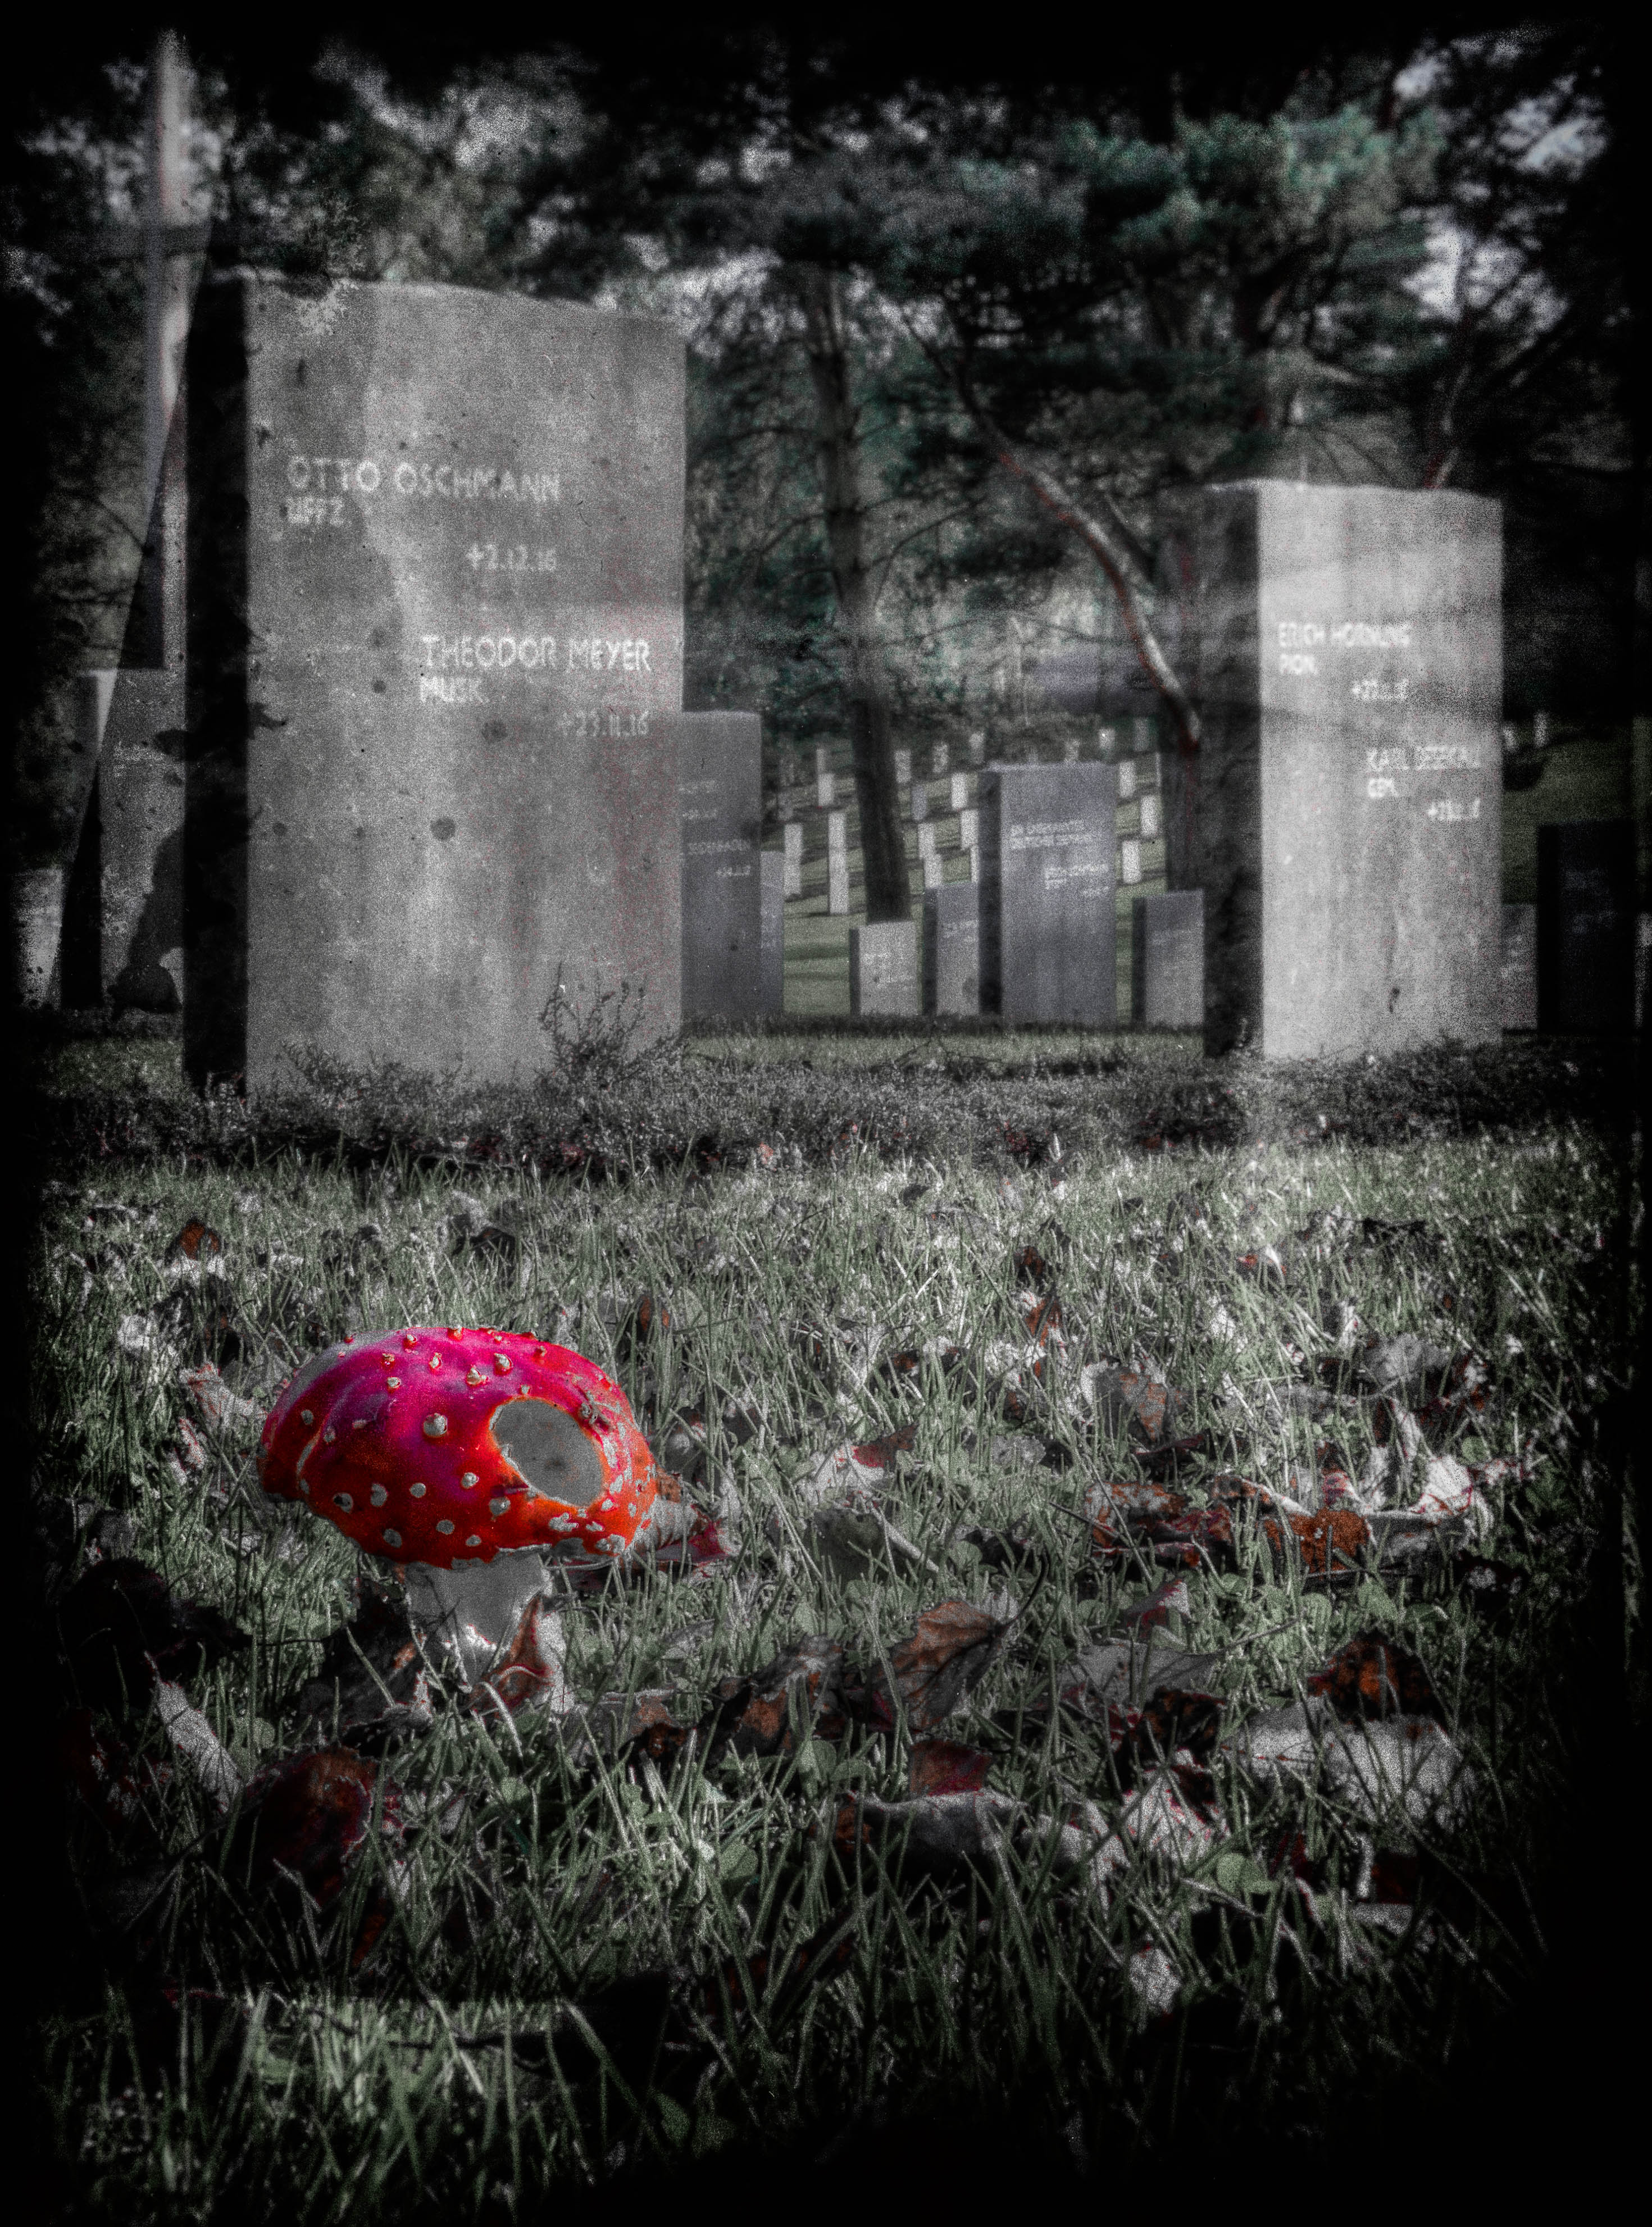
darkness, toadstool, tombstone, grave, fungi, screenshot, cannockchase, warcemetry